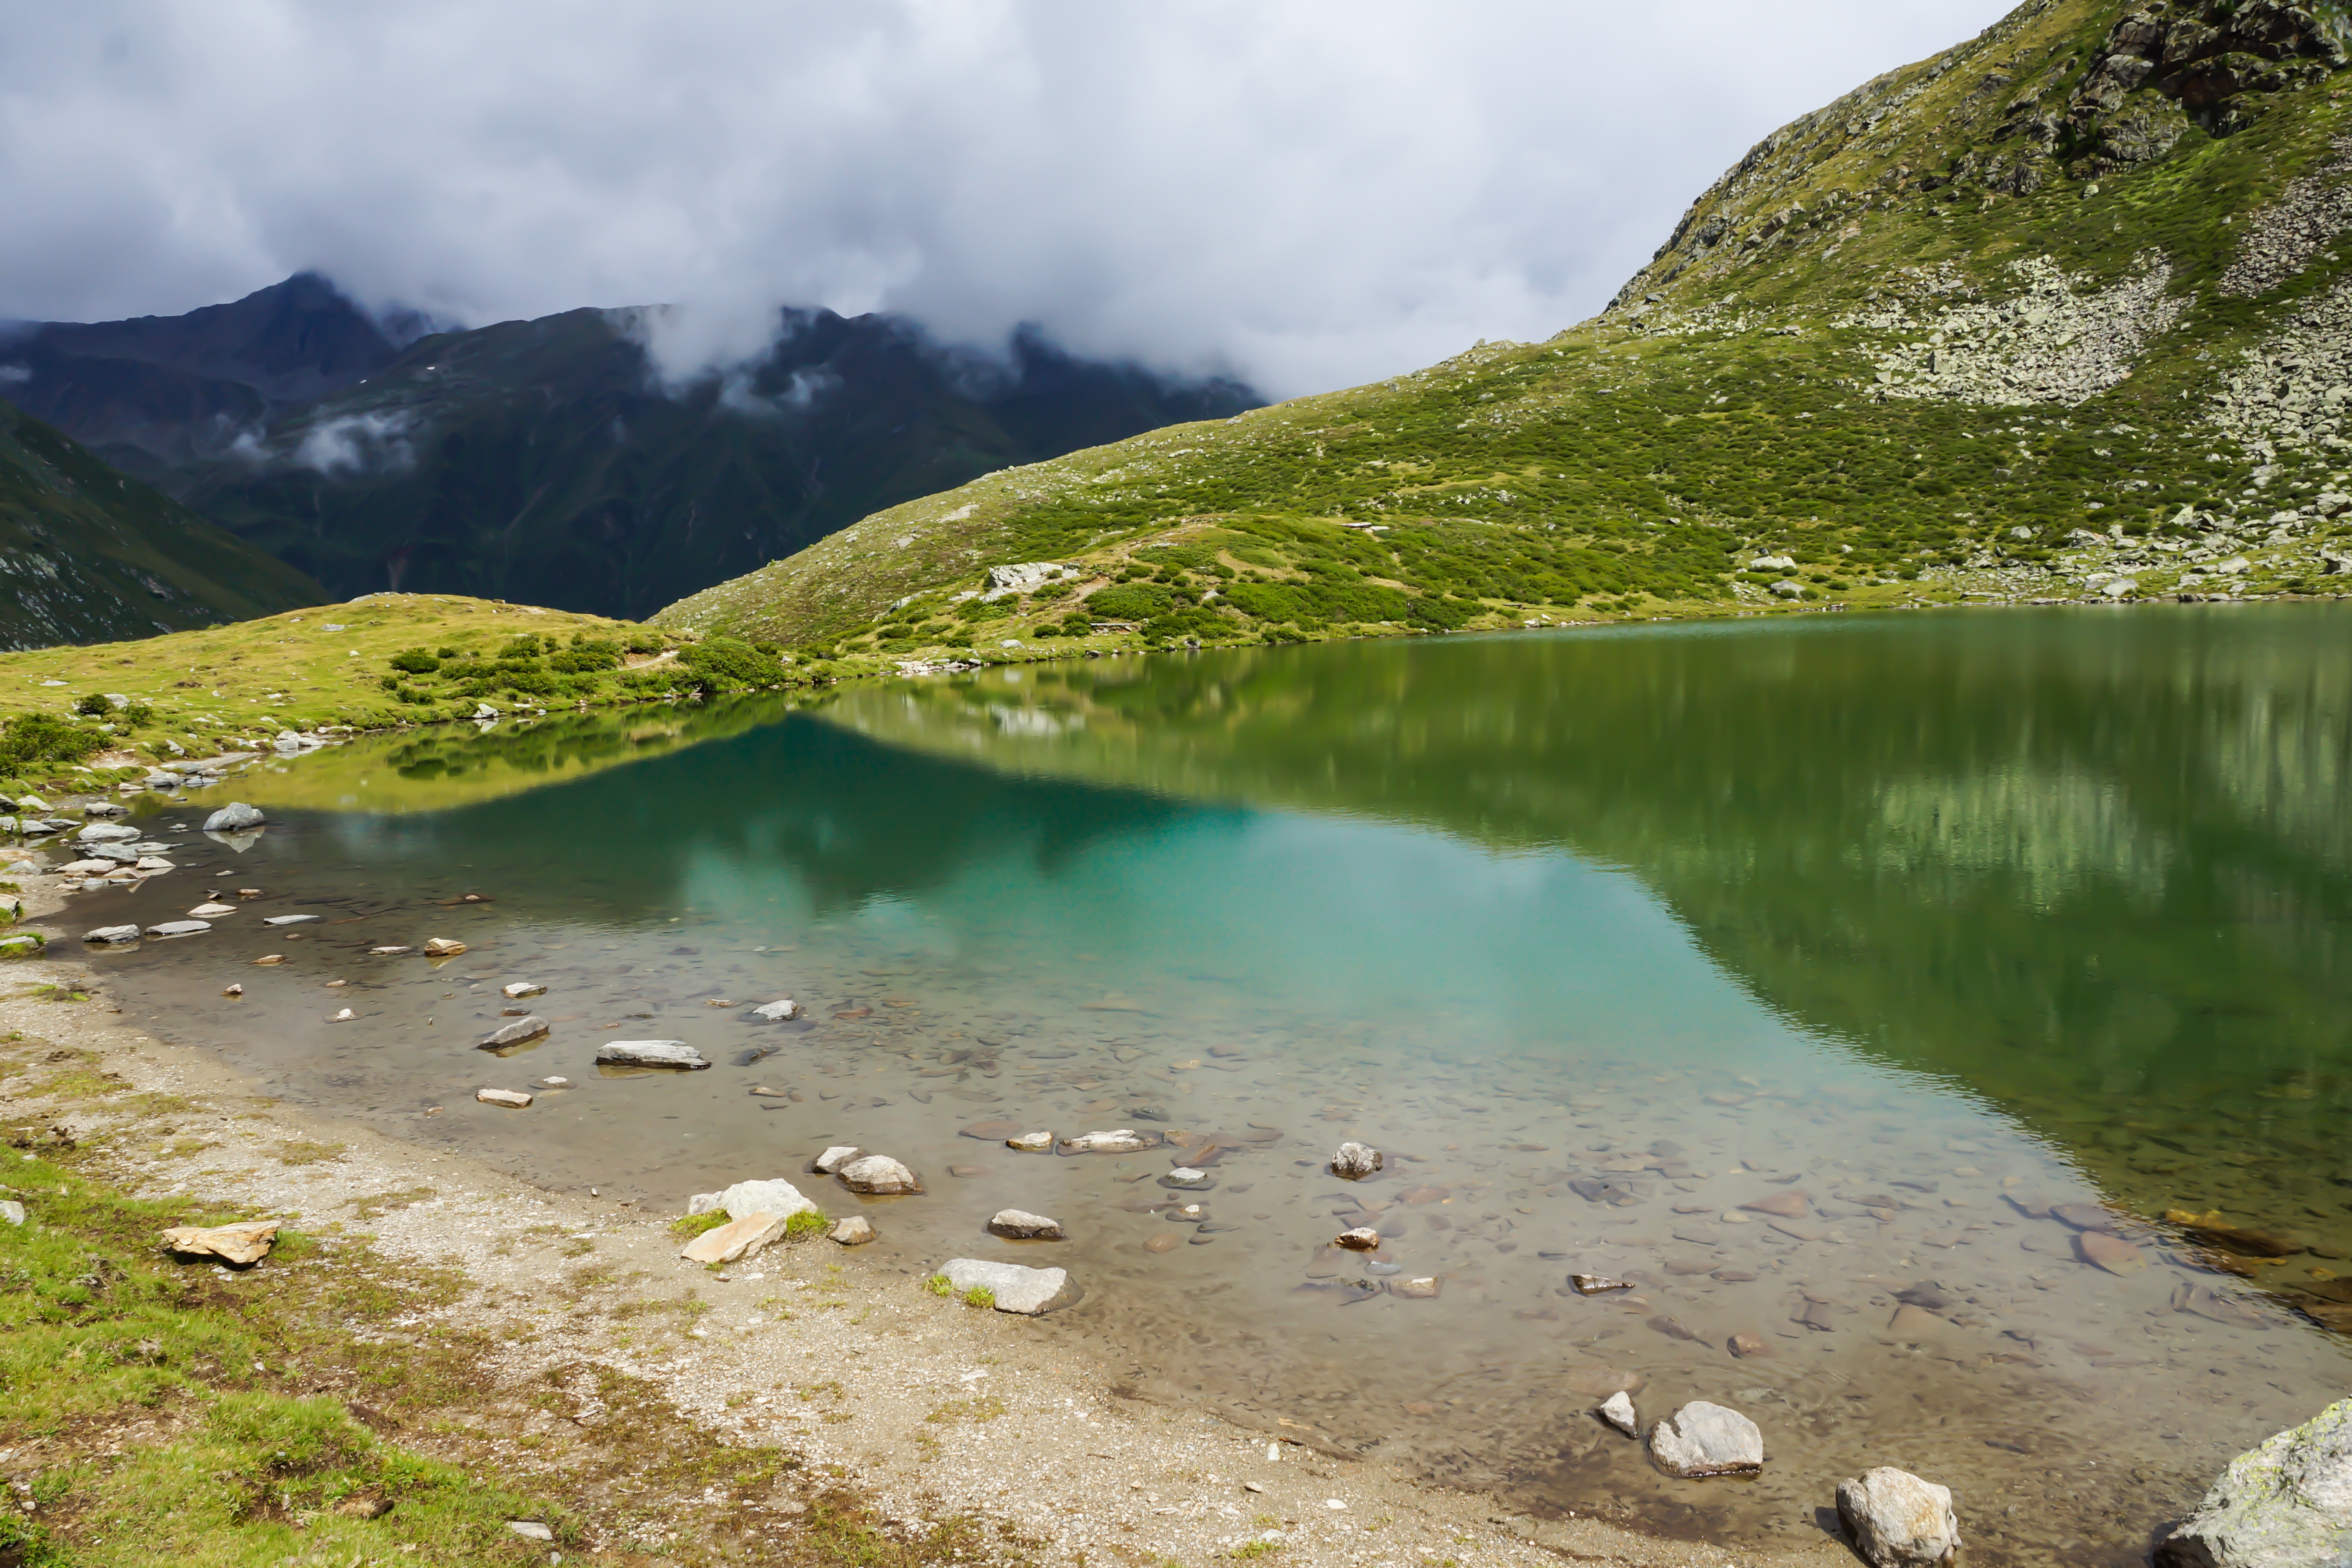
landscape, water, nature, wilderness, walking, mountain, meadow, lake, valley, mountain range, green, reflection, scenic, peaceful, fjord, reservoir, highland, body of water, clouds, bank, alps, plateau, fell, mood, loch, waters, alm, mirroring, landform, tarn, mountain pass, geographical feature, mountainous landforms